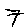
Label: 7